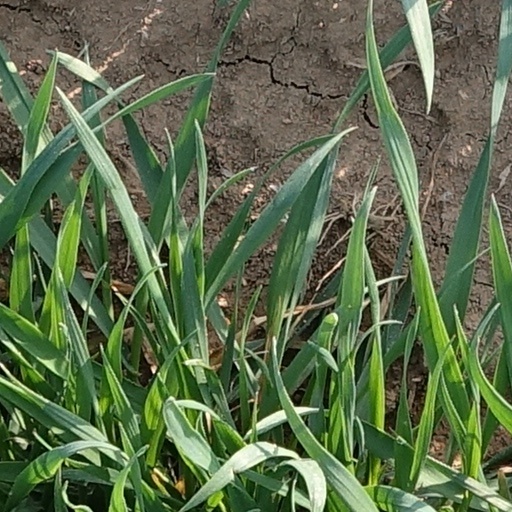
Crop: wheat